Queen Divas

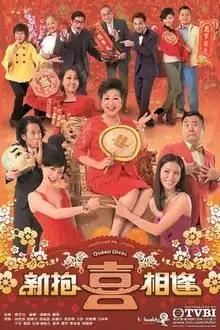
Official poster

Queen Divas (literally "Meet the Daughters-in-law"), is a Hong Kong modern comedy serial produced by TVB.